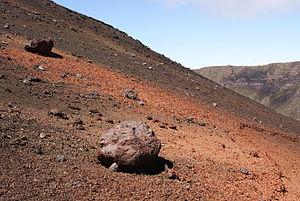
Bombes volcaniques sur le versant ouest du Piton Chisny (île de La Réunion)
Le piton Chisny est un édifice volcanique appartenant au massif du Piton de la Fournaise, sur l'île de La Réunion. Il culmine à 2 440 mètres d'altitude et domine d'environ 200 mètres le plateau environnant. L'éruption strombolienne dont il est issu, s'est produite il y a environ 1 000 ans. Ses projections ont recouvert de scories la plaine des Sables et ont donné à celle-ci son actuel aspect désertique et « lunaire ». Les ultimes bouches d'émission du piton Chisny se trouvent au pied du piton, à l'est, et sont appelées « cratères Aubert de la Rüe ».